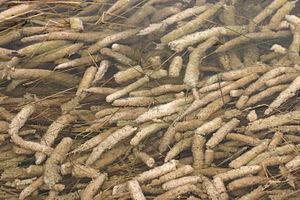
Le périphyton est un mélange complexe d'algues, de cyanobactéries, de champignons et microbes hétérotrophes et de détritus. Il participe au phénomène de fouling. Là où il est présent, il est une des bases des chaines alimentaires et réseaux trophiques subaquatiques, et conditionne notamment la richesse en invertébrés